2nd Battalion, 87th Infantry Regiment

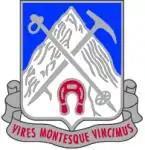
87th Infantry Regiment distinctive unit insignia

The 2nd Battalion, 87th Infantry Regiment is a United States Army infantry battalion. Originally formed during World War II, the battalion took part in the Aleutian and Italian campaigns before being deactivated after the war. Later, however, it was reactivated and in recent times has served in the Sinai Peninsula and in Afghanistan.